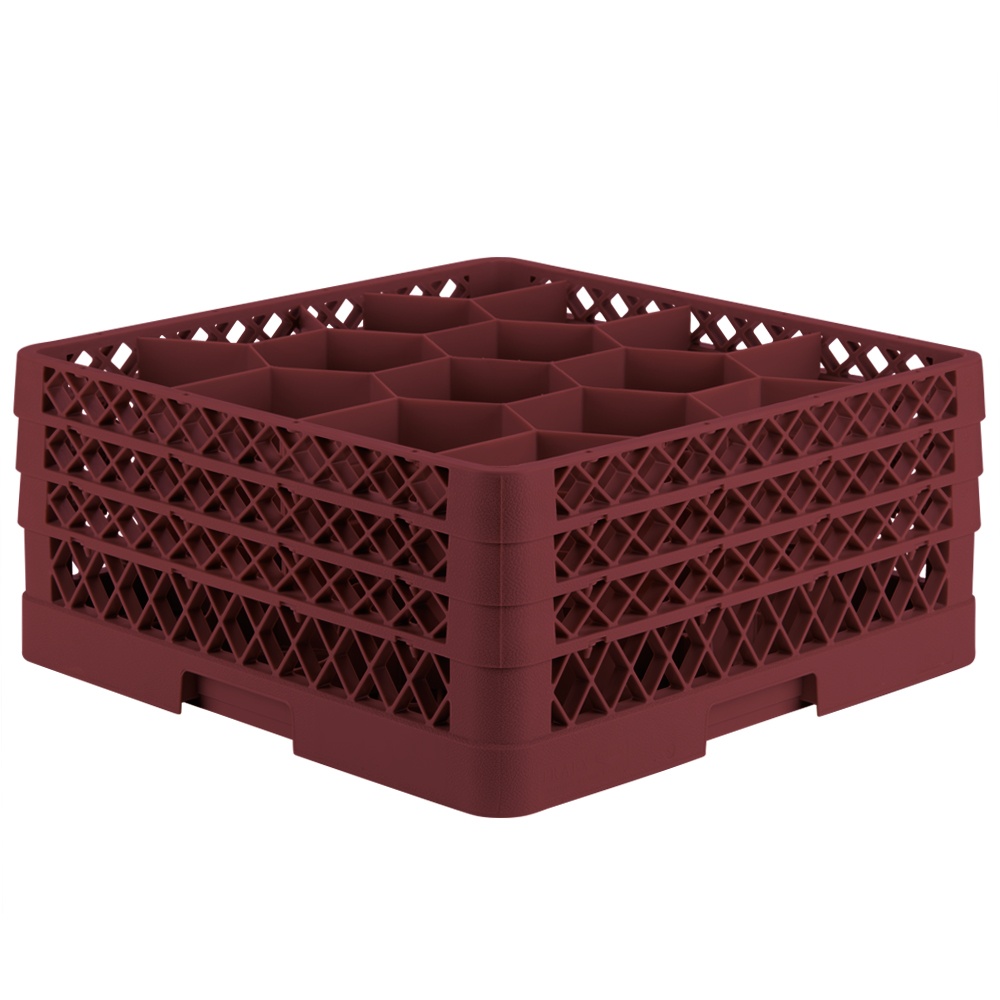
Traex® Full-Size Rack Max® Compartment Racks with three extenders in Burgundy
Brand: Vollrath
Traex® Full-Size Rack Max® compartment racks are designed to hold 17-30% more glassware than a traditional rack. Small side compartments hold flatware, salt shakers, ramekins, etc. Packed By: 2 per case
Category: Business & Industrial > Food Service > Bakery Boxes